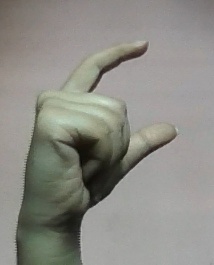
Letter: dal